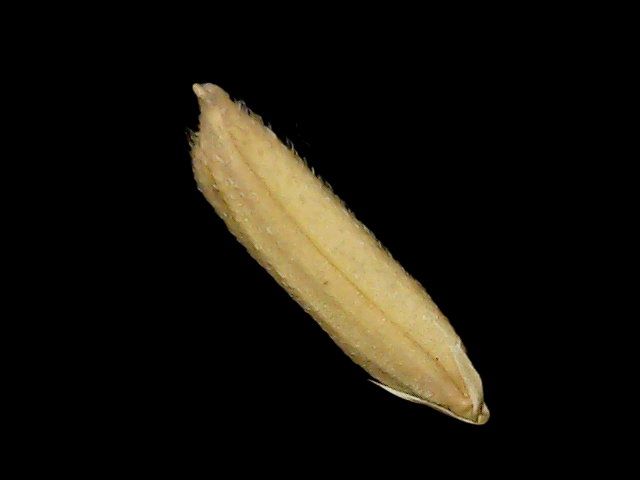
Rice variety: Binadhan14